Mutuaura

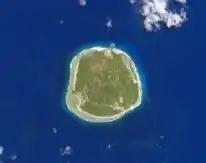
Rimatara, the island on which Mutuaura is located

Mutuaura is a commune on the island of Rimatara, in French Polynesia. According to the 2022 census, it had a population of 341 people. It is in the Tahiti Time (TAHT) time zone.